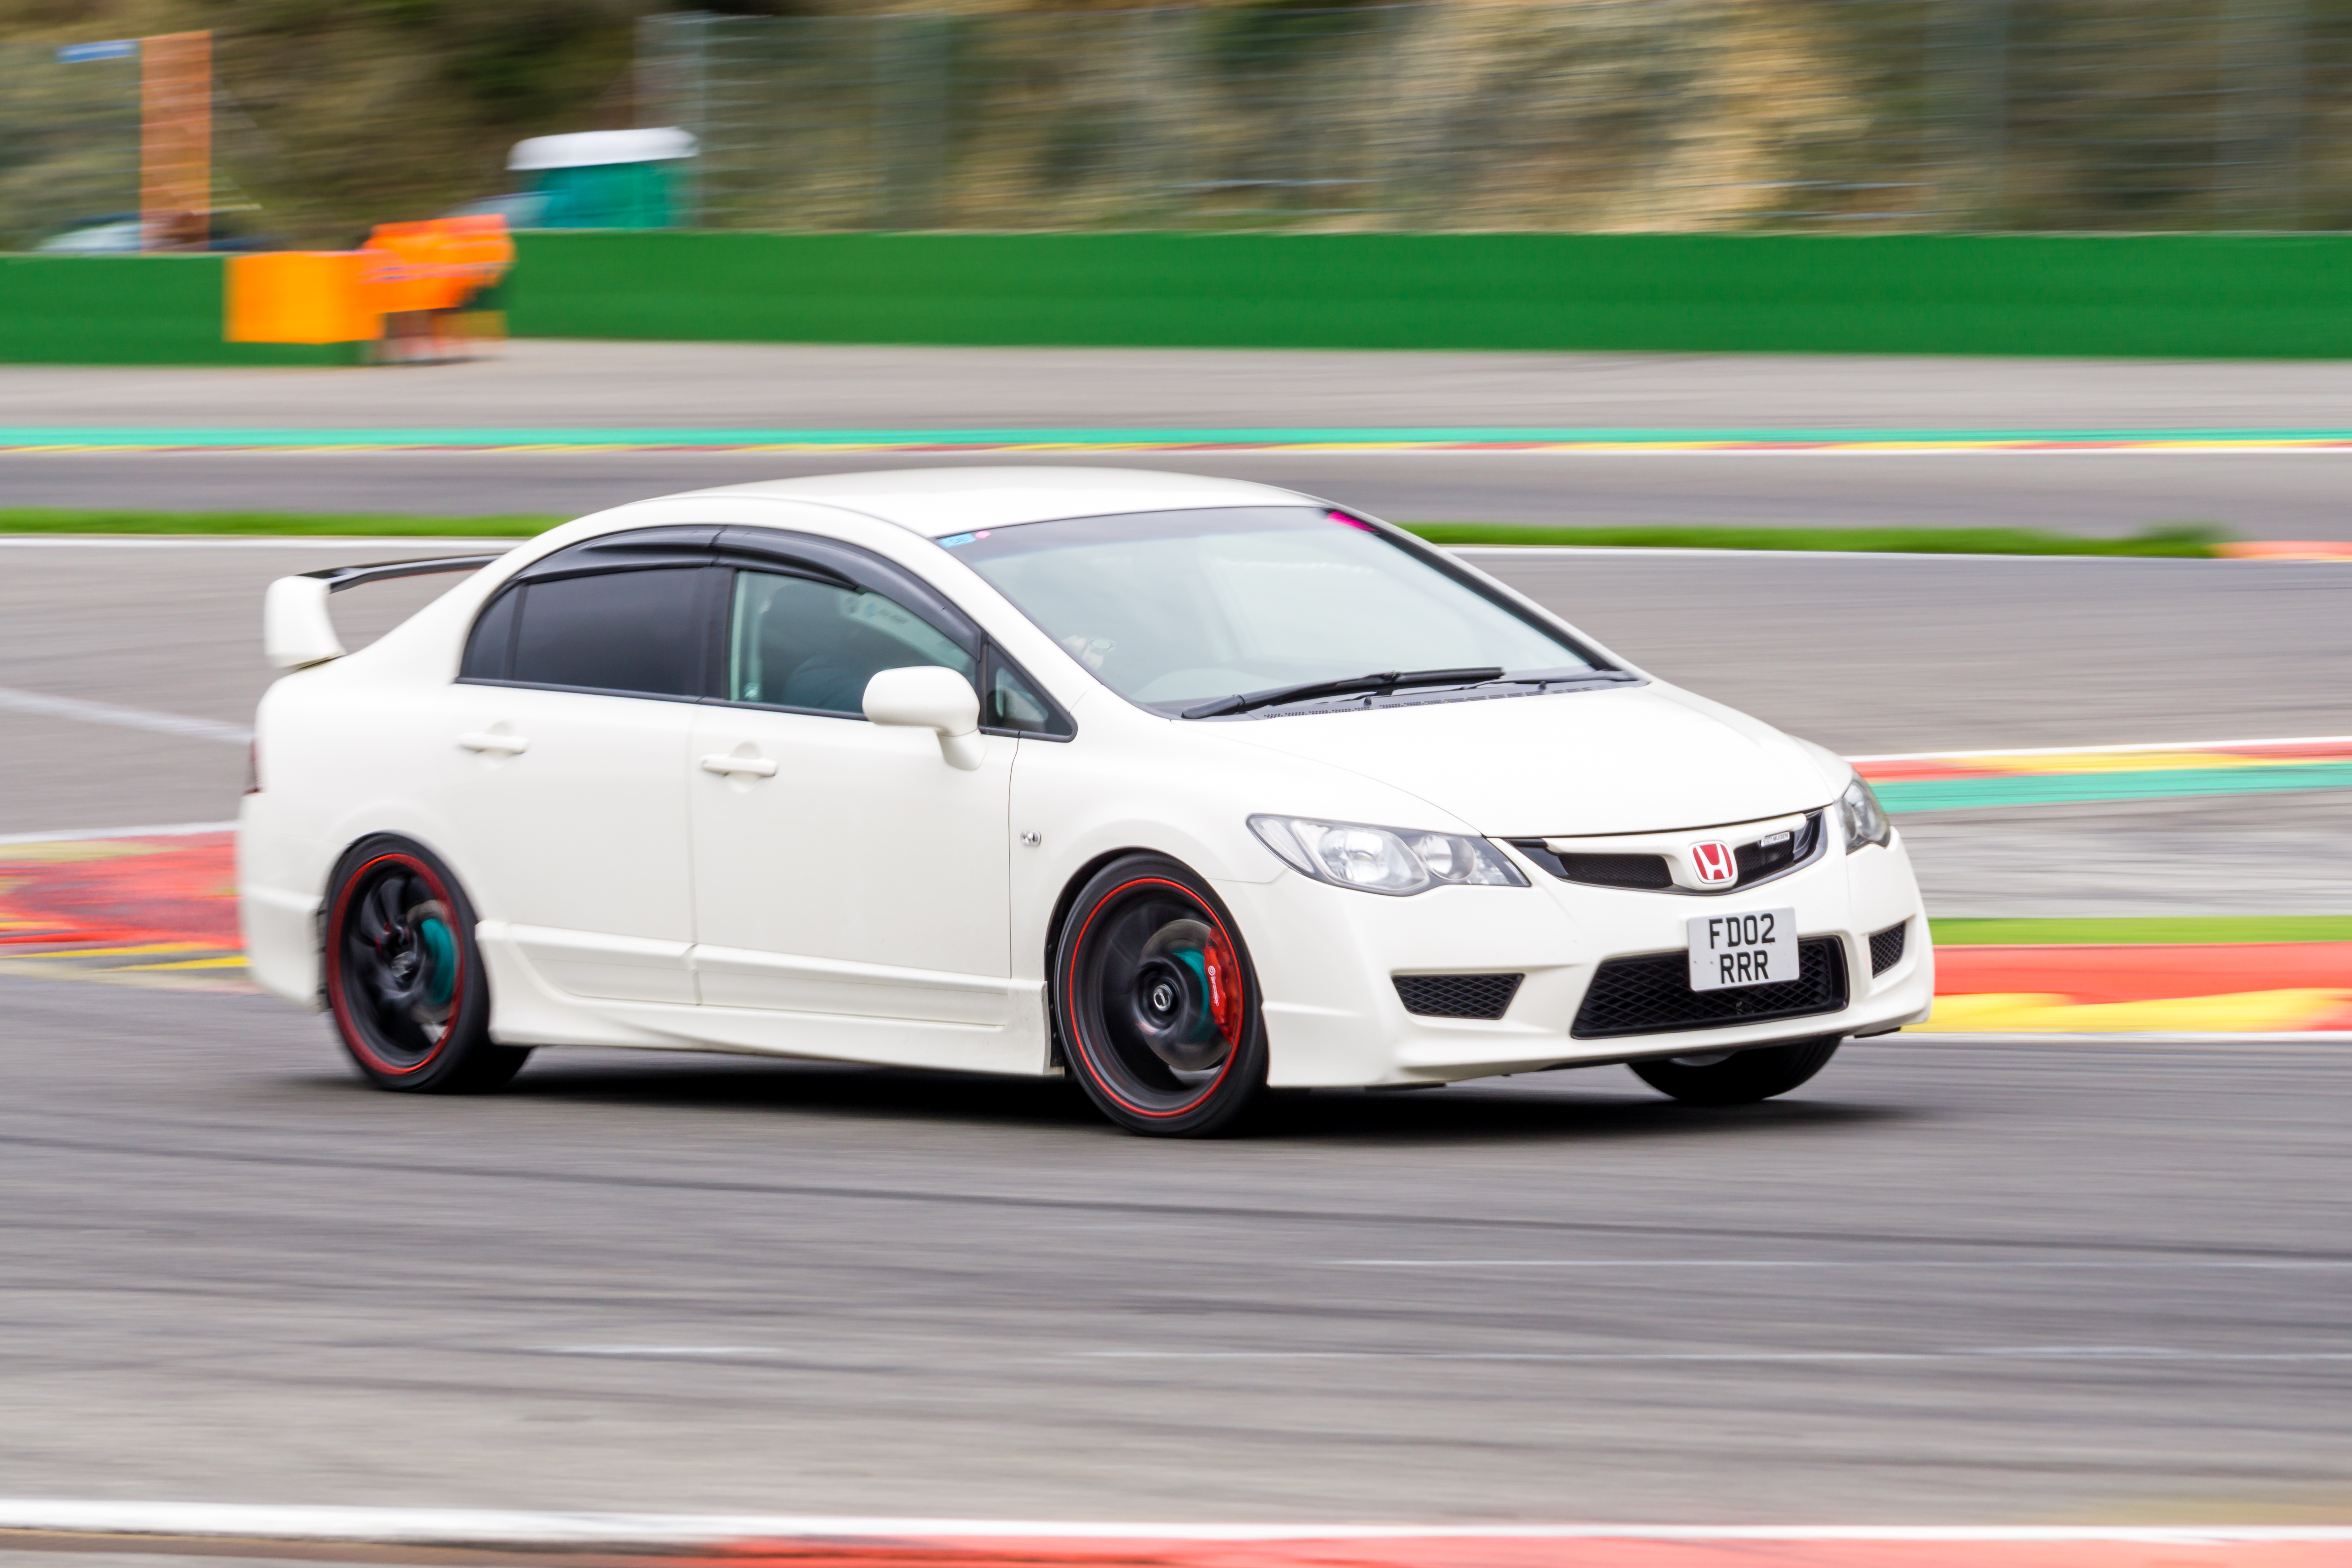
track, car, wheel, vehicle, sports car, bumper, hatchback, sedan, sony, day, motorsport, ilce6000, trackday, prepared, spafrancorchamps, sel55210, 19042016, land vehicle, touring car, automobile make, automotive exterior, compact car, automotive design, honda civic type r